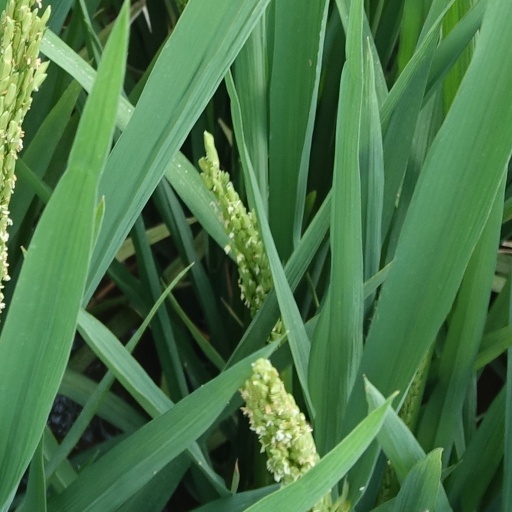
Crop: rice